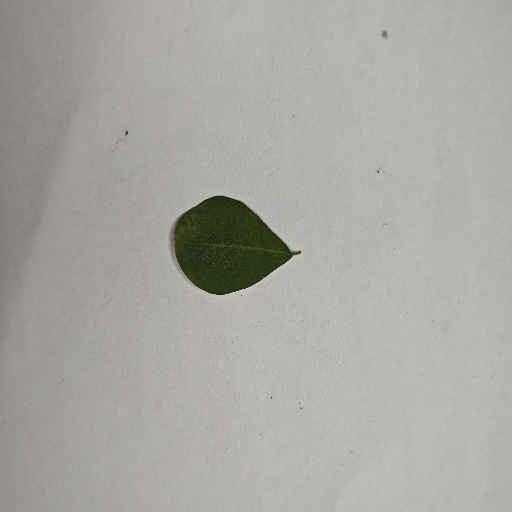
Species: Sojina
Leaf condition: Healthy Leaf